Rondevlei Nature Reserve

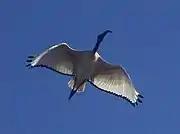
Sacred ibis flying above Rondevlei.

The Rondevlei Nature Reserve is located in Grassy Park, Zeekoevlei and Lavenderhill, suburbs of Cape Town, South Africa. The bird sanctuary covers approximately of mostly permanent wetland and consists of a single large brackish lagoon. The nature reserve is among the most important wetlands for birds in South Africa despite being situated directly alongside the Zeekoevlei. A number of islands on the vlei act as vital breeding sites. Rondevlei is home to about 230 bird species, a variety of small mammals and reptiles including caracal, porcupine, Cape fox, grysbuck, steenbuck and mongoose, as well as a hippopotamus population re-introduced in 1981 as a means to control an alien grass species from South America which had covered the shoreline and was threatening to engulf the vlei itself. It has unusual and threatened ecosystems like strandveld, sand plains fynbos, Cape lowland wetland vegetation and indigenous coastal fynbos vegetation with unique plants found nowhere else in the world.